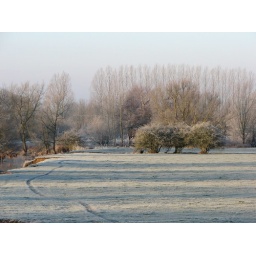
sheep path in a frosty field